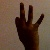
The image shows a hand gesture representing the number 9 in Indian Sign Language.